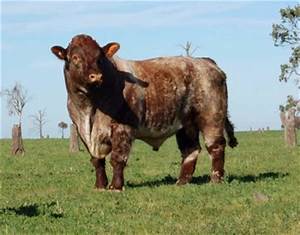
Label: mucca